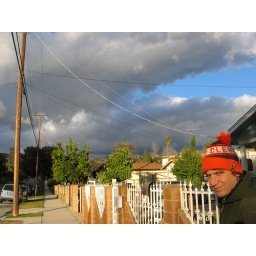
Pete in a orange hat beside an orange tree in LA